Butte, Montana

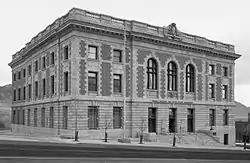
Mike Mansfield Federal Building and U.S. Courthouse in Butte

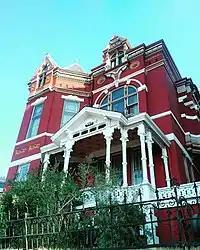
Copper King Mansion, built between 1884 and 1888 for magnate William A. Clark

Disputes between miners' unions and companies continued through the 1920s and 1930s, with several strikes and protests, one of which lasted for ten months in 1921. On New Year's Eve 1922, protestors attempted to detonate the Hibernian Hall on Main Street with dynamite.